History of the Hungary national football team

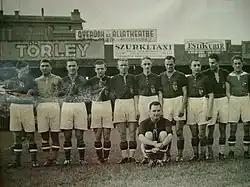
Hungary preparing for the 1938 FIFA World Cup

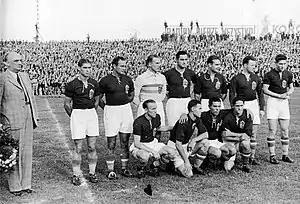
Poland-Hungary in 1939

The first World Cup was held in Uruguay in 1930. Hungary did not take part in the tournament since they were not invited and there were no qualification matches. Therefore, Hungary first appeared in the World Cup in Italy where the 1934 FIFA World Cup was held. Hungary's first World Cup match was played against Egypt on 27 May 1934, in the end the match was won 4–2. The goals were scored by Teleki, Toldi (2) and Vincze. In the quarter-finals Hungary faced neighbouring arch-rivals Austria and lost 2–1. The only Hungarian goal was scored by Sárosi.